Racism in the work of Charles Dickens

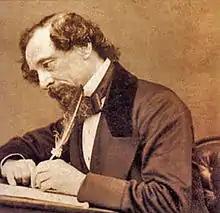
English writer Charles Dickens

Scholars have discussed the topic of racism in the works of 19th-century English author Charles Dickens, with increased focus in the 20th and 21st centuries. While Dickens was known to be highly sympathetic to the plight of the poor and disadvantaged in British society, like many other authors of the period he expressed attitudes in his journalism and works which have been interpreted as racist and xenophobic. Dickens frequently defended the privileges held by Europeans in overseas colonies and was dismissive of what he termed "primitive" cultures. The "Oxford Dictionary of English Literature" describes Dickens as a nationalist who frequently stigmatised non-European cultures.